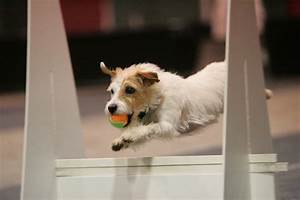
Label: dog